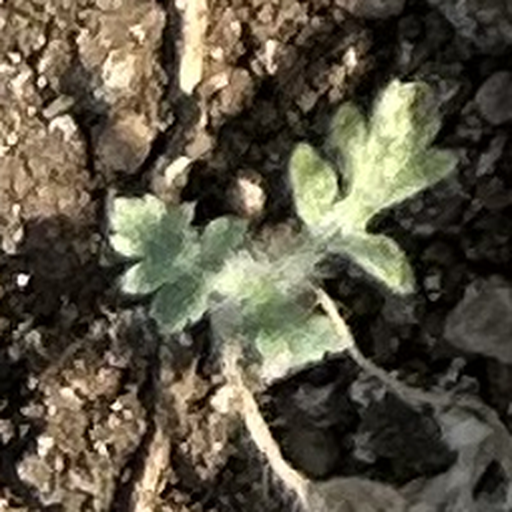
Weed species: Gajar_gavat_(Parthenium hysterophorus)